Morning and Evening

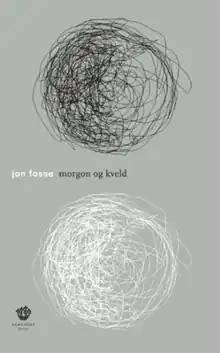
Cover of the first edition

Morning and Evening is a 2000 novella by the Norwegian writer Jon Fosse. It tells the story of a fisherman: the first part of the book is about his birth seen from the perspective of his father, and the second part is about his death, when he revisits important places and moments from his life. The book was published in English in 2015.